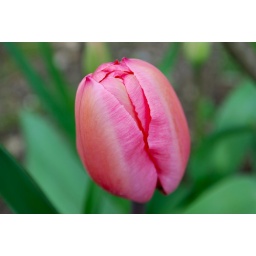
Avril en rose et vert~ April in pink and green